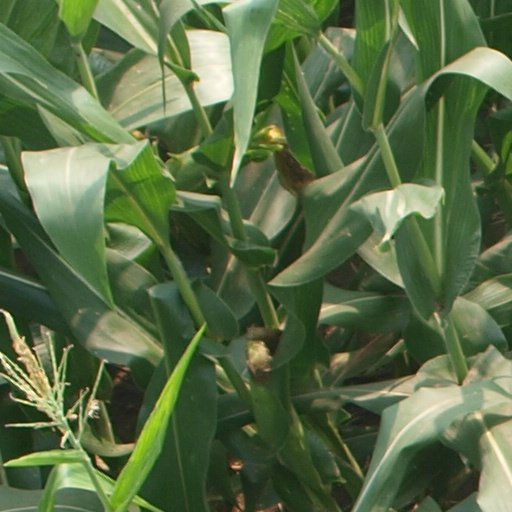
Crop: maize; corn